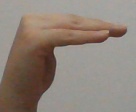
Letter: haa